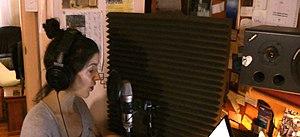
The Juice Media est une société australienne de cinéma et de médias qui produit des satires politiques et sociales contemporaines. Ils sont connus pour leurs séries internet Annonces sincères du gouvernement et Juice Rap News.